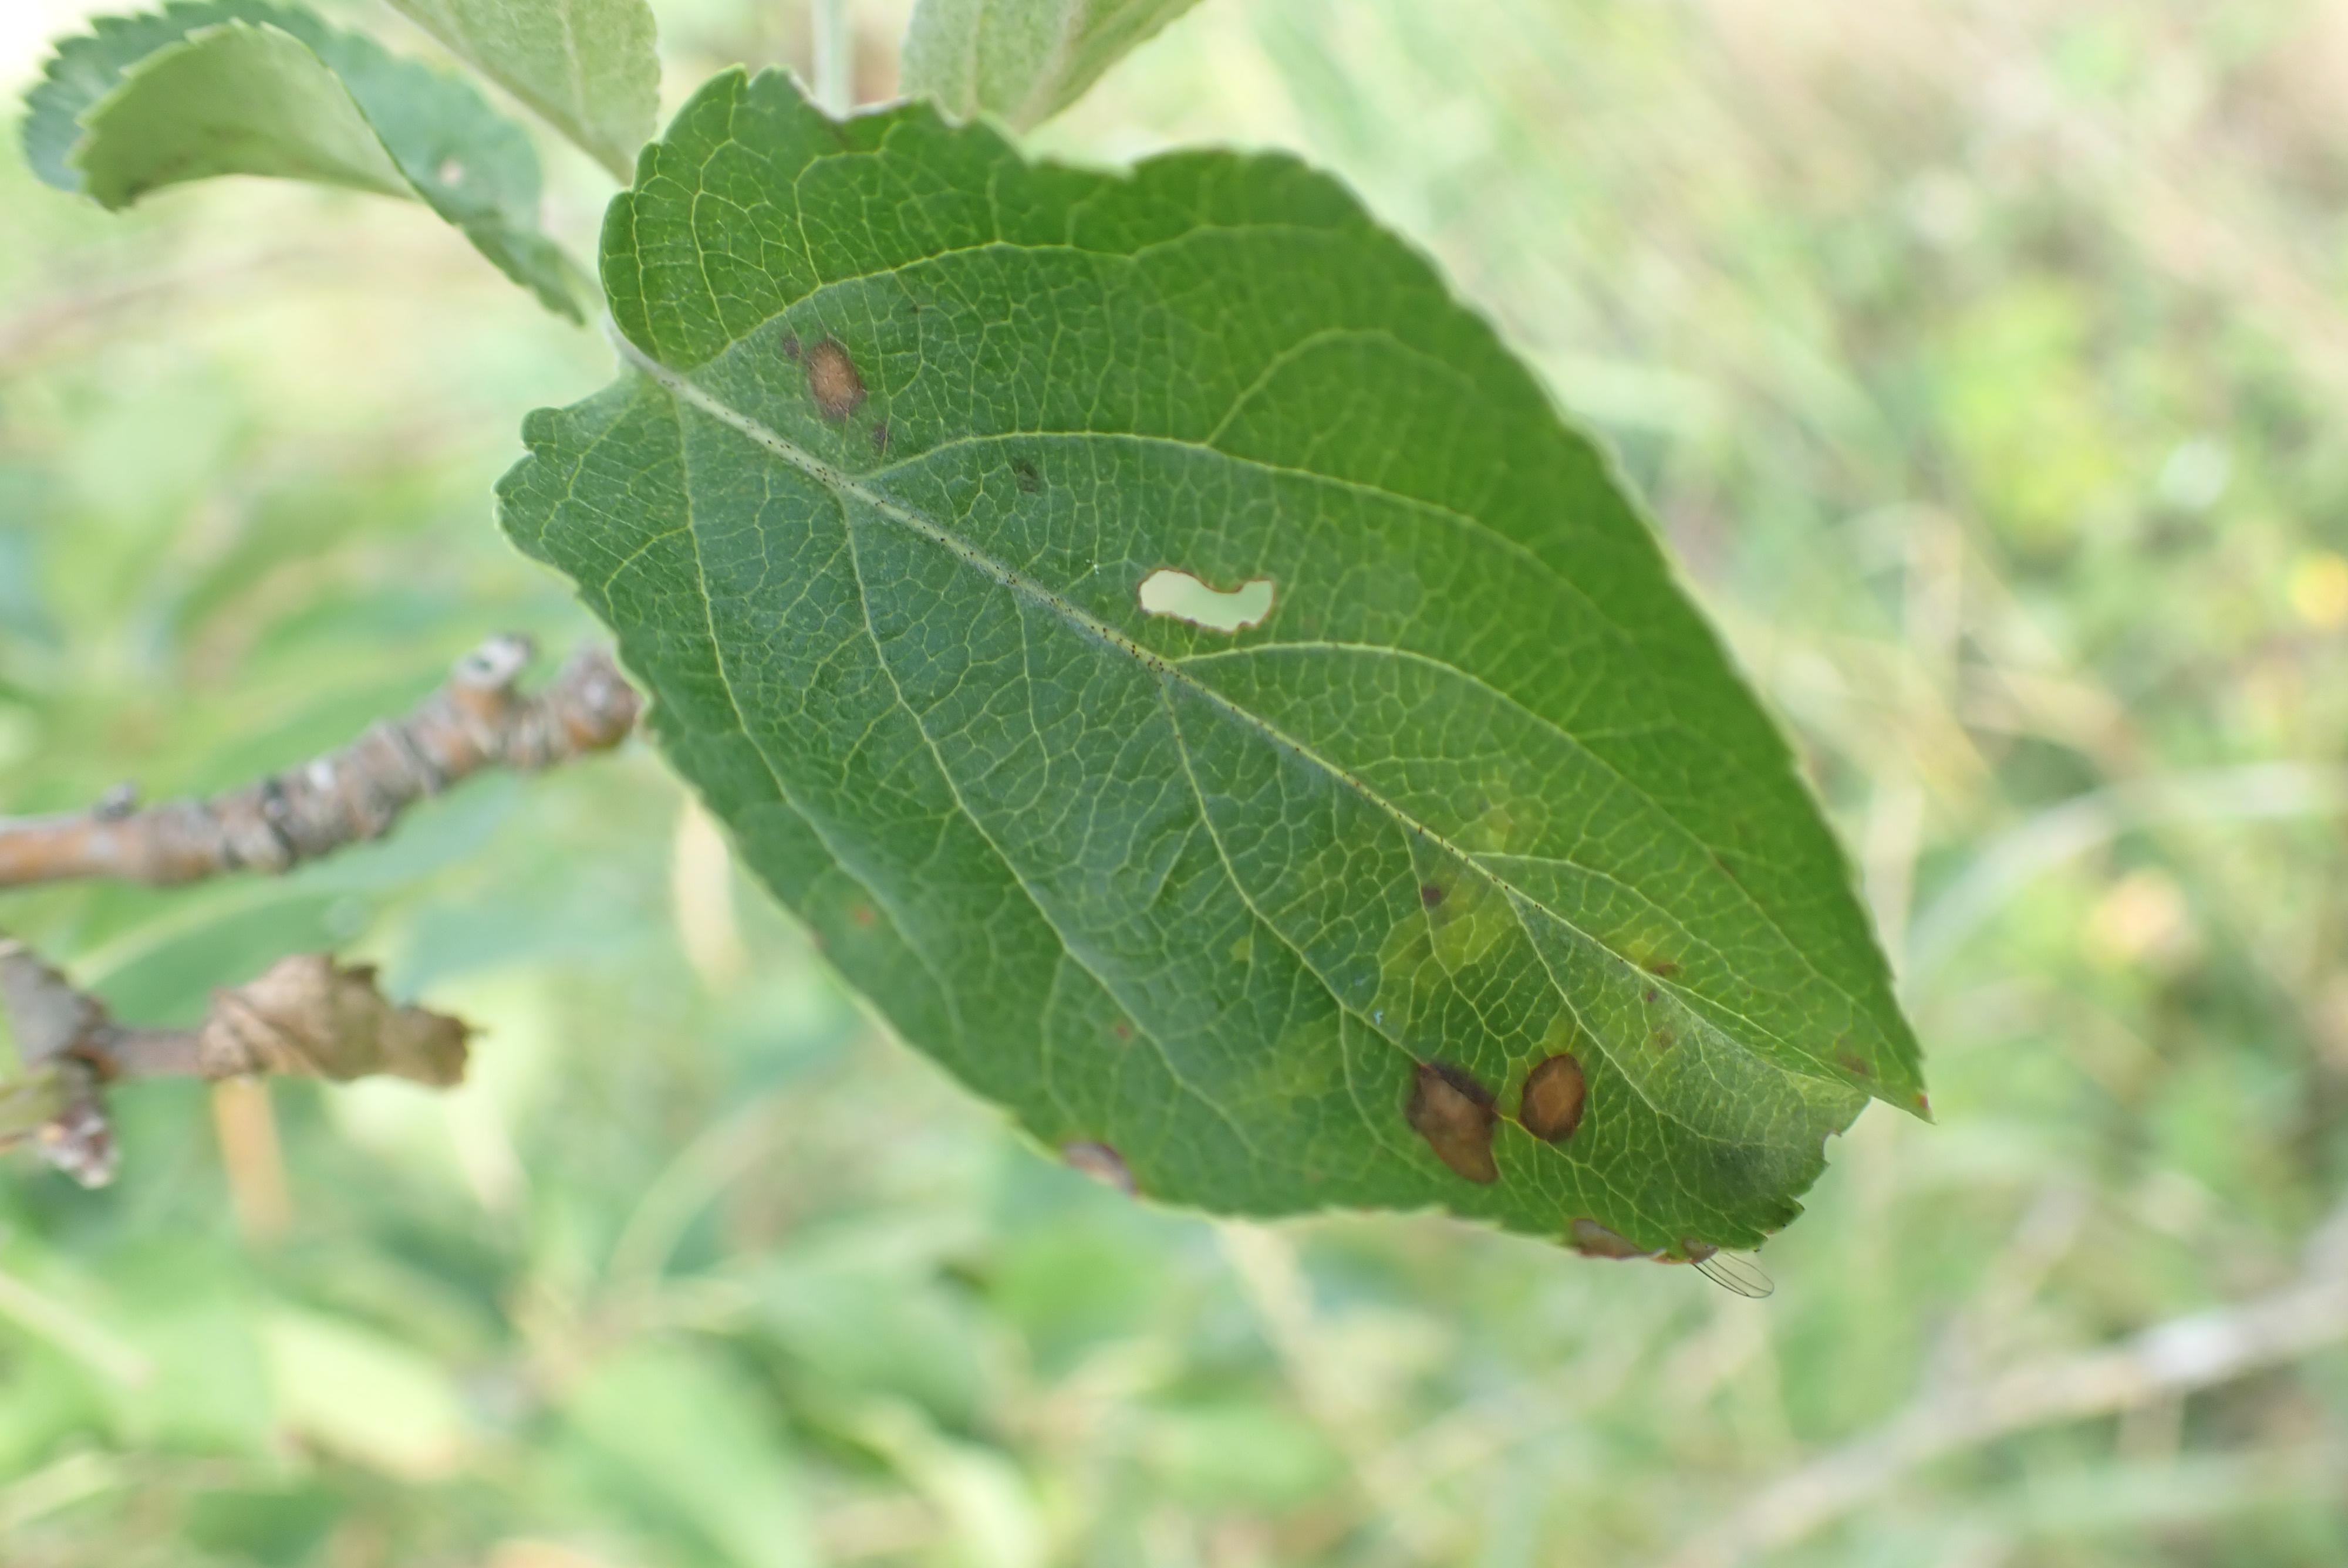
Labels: frog_eye_leaf_spot